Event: Nepal Earthquake
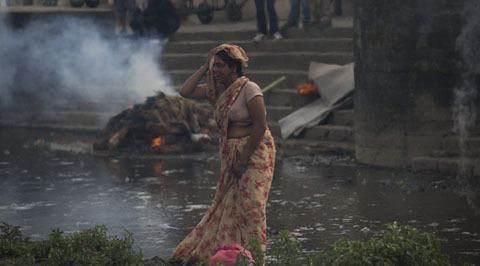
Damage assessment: no_damage